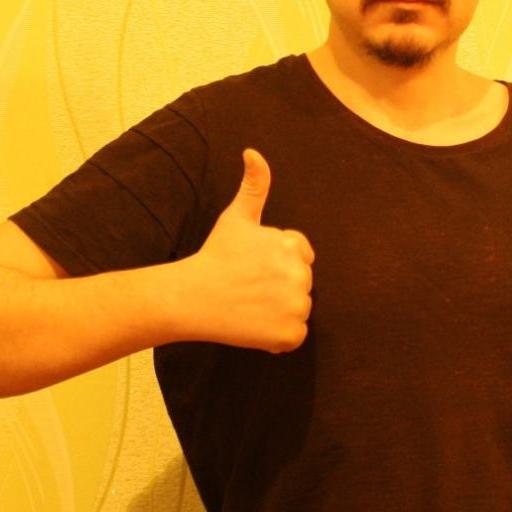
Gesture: like